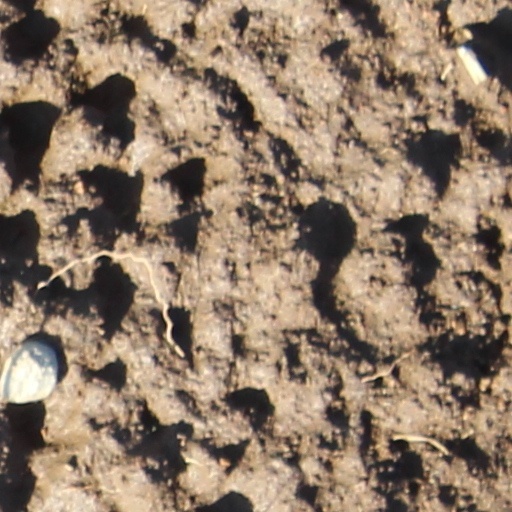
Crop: wheat